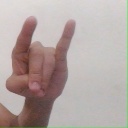
अक्षर: च